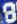
Number: 8